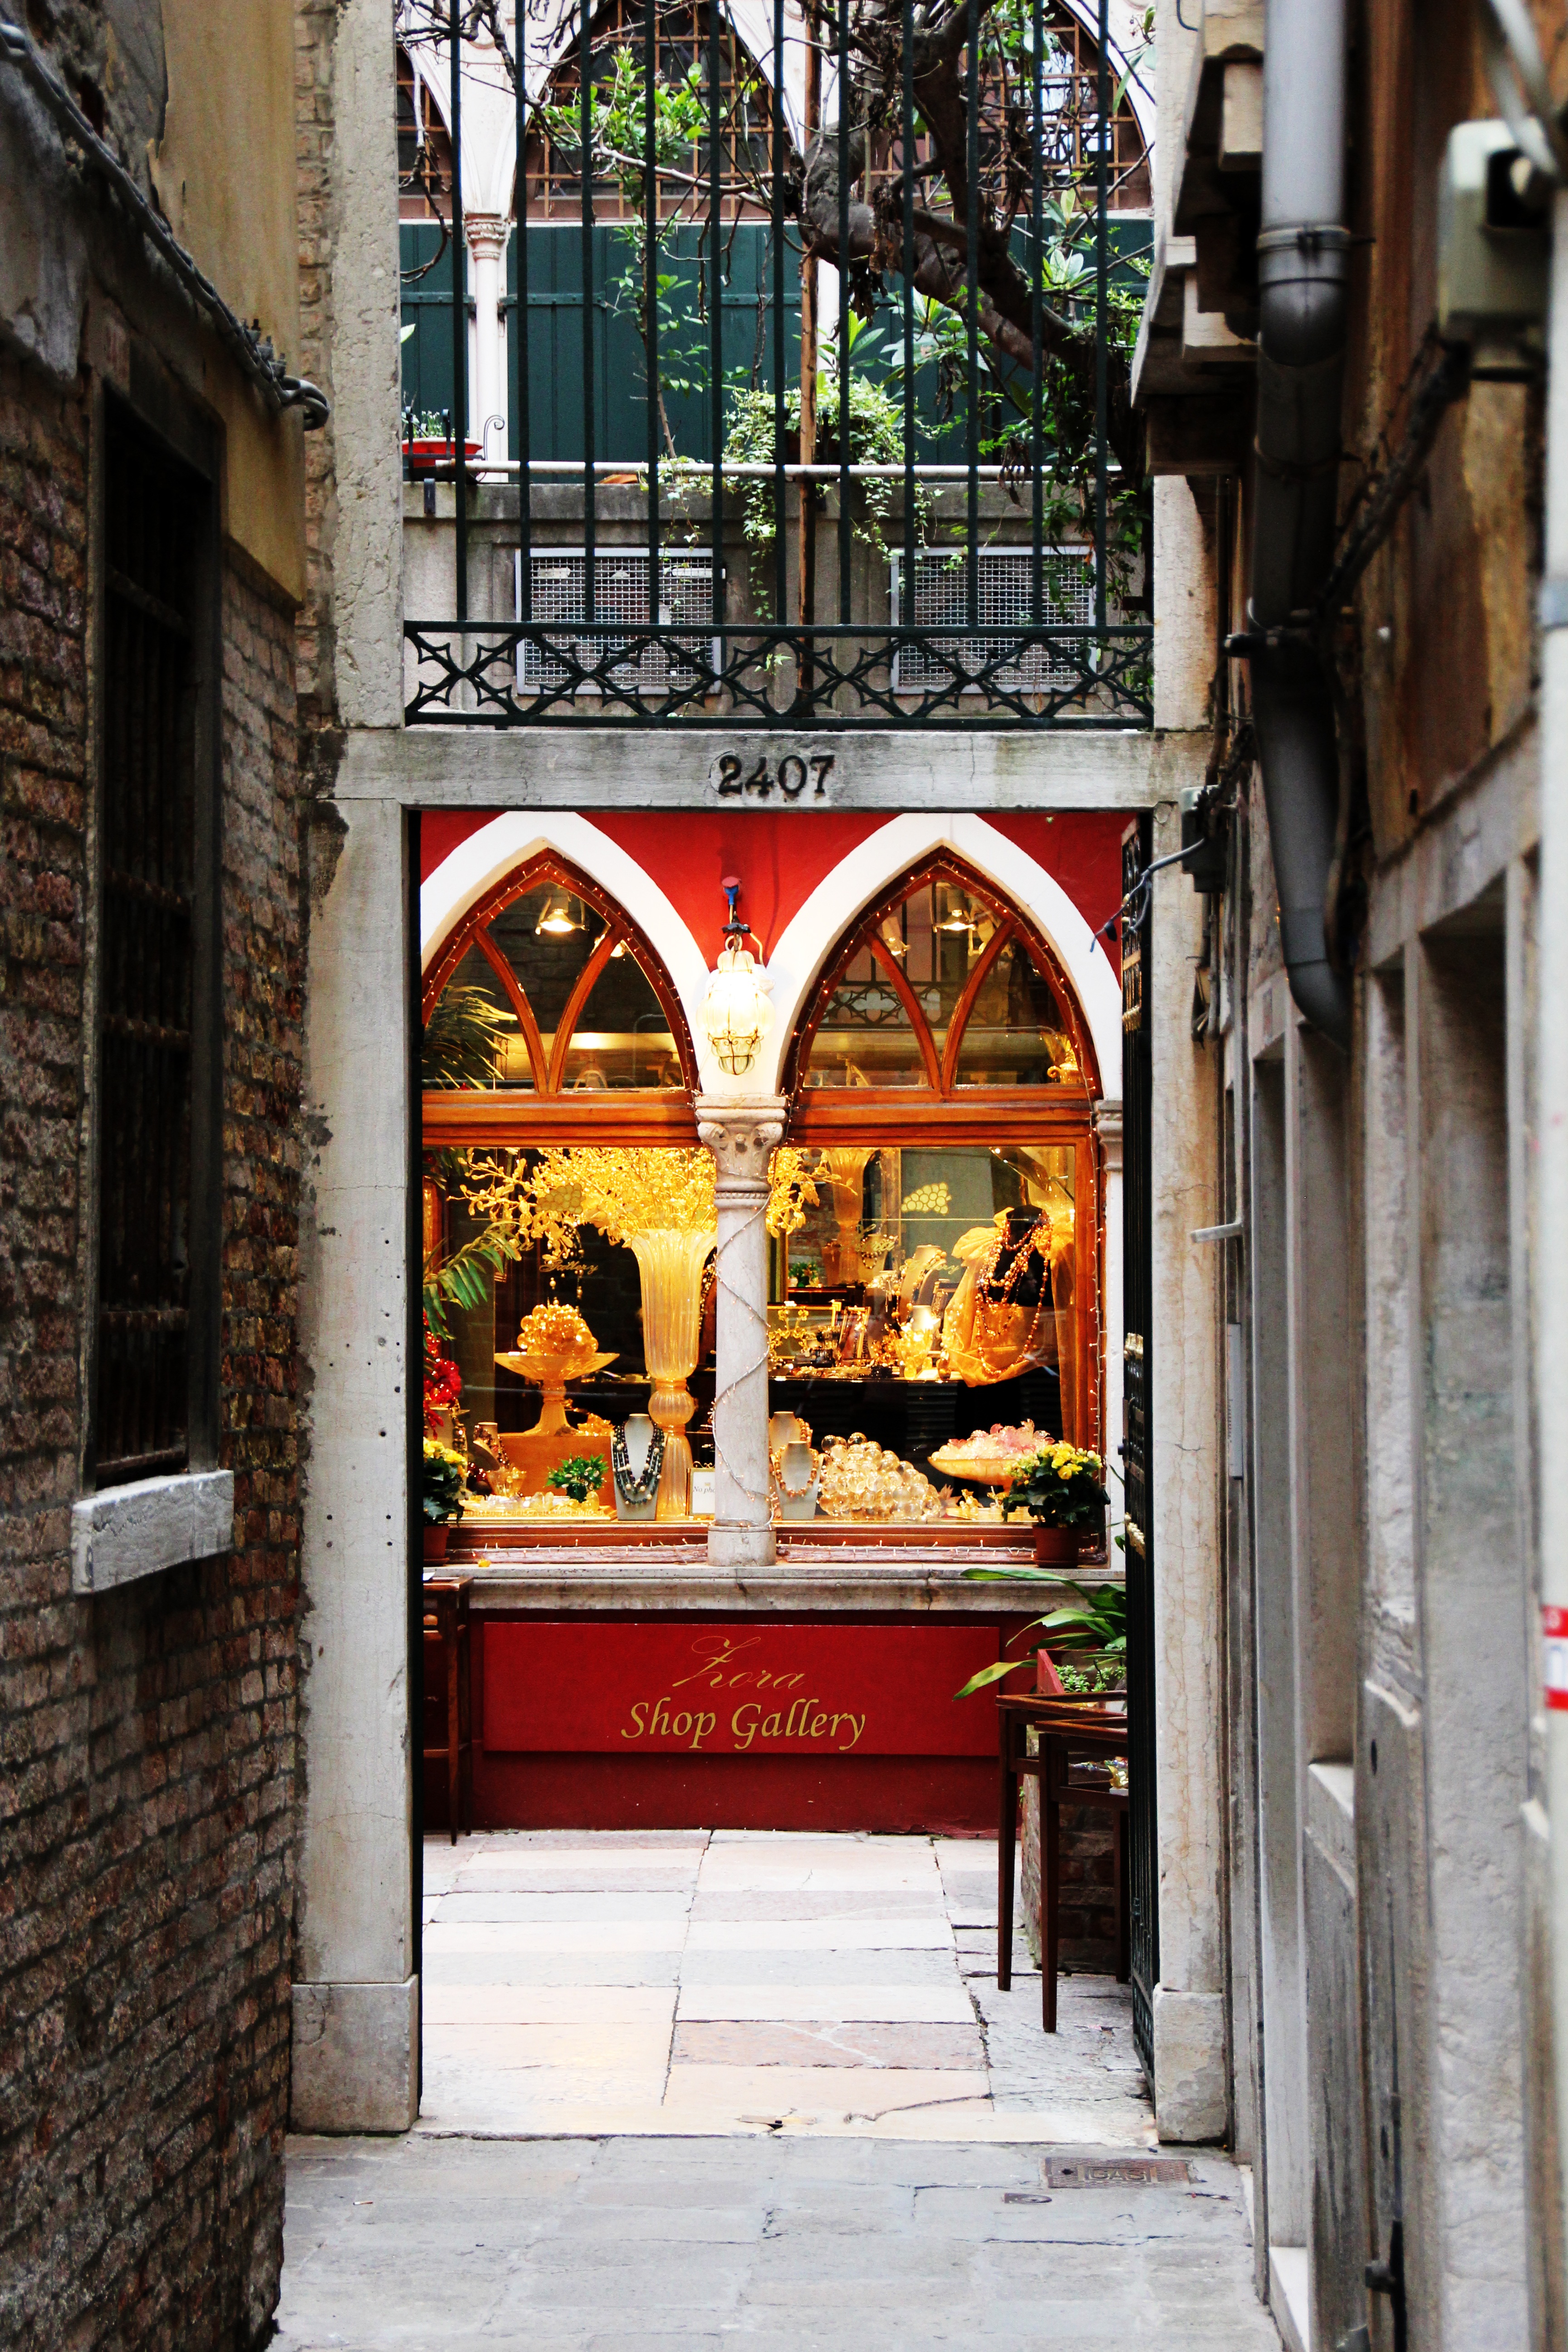
architecture, road, street, window, town, restaurant, alley, color, facade, venice, business, door, arcade, neighbourhood, urban area, ancient history